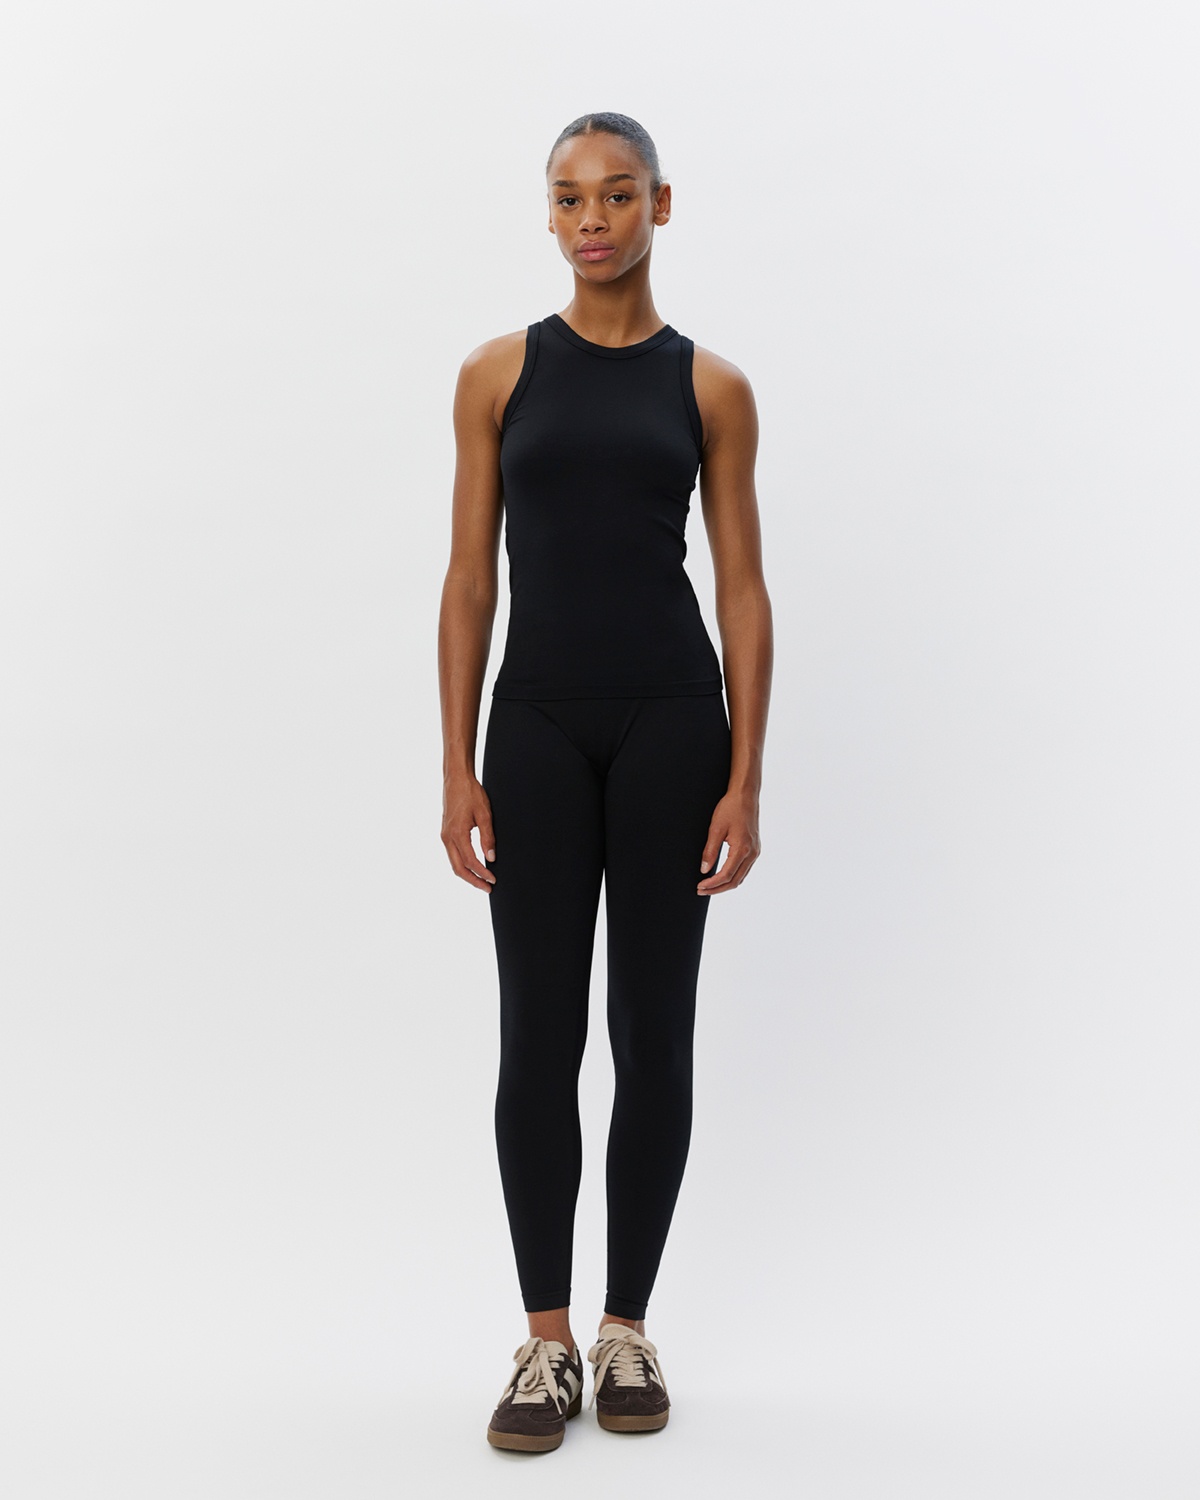
VENUSSPO LEGGINGS - Black
Brand: Sofie Schnoor SPORT
• Klassiske leggings. • VENUSSPO er det perfekte valg til yoga, fitness, løb og andre fysiske aktiviteter. • Designet med en bred elastikkant for optimal komfort. • Soft seamless and stretchy materiale er hurtigtørrende og tilbyder en behagelig pasform under al slags træning. • Style nr.: SPO1006 Farve: Black Kvalitet: 53% Nylon 36% Polyester 11% Elastane Mål: Slimfit Vaskeinstrukser: 30 grader skånsom vask
Category: Apparel & Accessories > Clothing > Activewear > Activewear Pants > Leggings